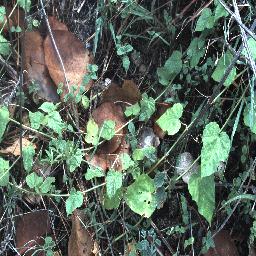
Label: negative